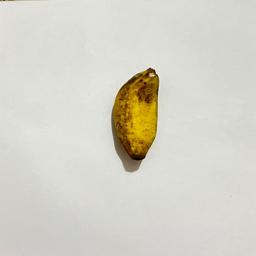
Ripeness: Ripe